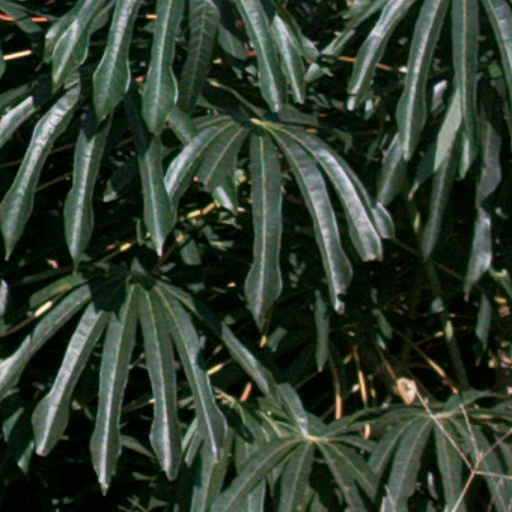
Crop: cassava